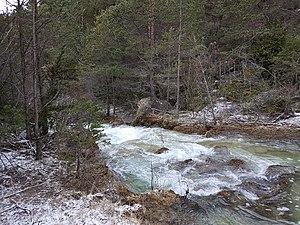
Gillué est un village de la province de Huesca, situé à environ 8 kilomètres au sud-est de la ville de Sabiñánigo, à 991 mètres d'altitude, dans la Guarguera. Le village donne son nom à un petit affluent du Guarga, le barranco de Gillué. L'endroit est habité au moins depuis le Haut Moyen Âge. Gillué comptait une centaine d'habitants au début du XXᵉ siècle, mais a été peu à peu abandonné jusqu'à être complètement inhabité de la fin des années 1980 à la fin des années 1990. Il est habité de nouveau depuis l'an 2000.